2021 Ecuadorian general election

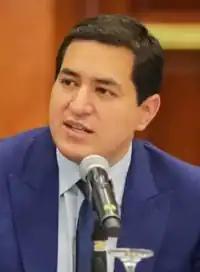
Andrés Arauz

As ex-president Rafael Correa's Citizen Revolution Movement party (a breakaway from the ruling PAIS Alliance) was unable to register as a party, on 18 August 2020 the political coalition Unión por la Esperanza (UNES), comprising the parties (a Guayas-based centrist party led by Jimmy Jairala) and Fuerza Compromiso Social (a centre-left party that before 2018 had been opposed to Correa), announced that its presidential candidate would be former Correa minister Andrés Arauz with Correa as his running mate. Arauz is an economist, previously a banker (until 2015) and Minister of Knowledge and Human Talent from 2015 to 2017, and a "largely unknown" political figure. However, the vice presidential position on the ticket for Correa, president of Ecuador from 2007 to 2017, was rejected by Ecuador's National Electoral Council (CNE), as he had been convicted for corruption. Carlos Rabascall was then selected as Arauz's running mate.